Nordhorn

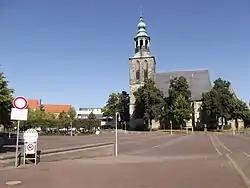
Market square Nordhorn

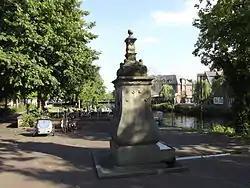
The still functioning ancient well in the centre

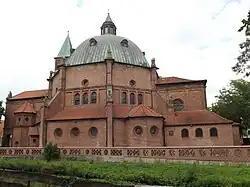
St.Augustinus Church viewed from the riverside

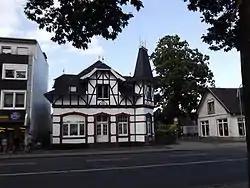
Timber framing house

In the Middle Ages, the Vechte—roughly long—flowed directly into the sea via the Zuider Zee, a key node in Dutch sea trade. Today, after land reclamation projects, it empties into the Zwarte Water north of Zwolle, eventually flowing into the IJsselmeer.